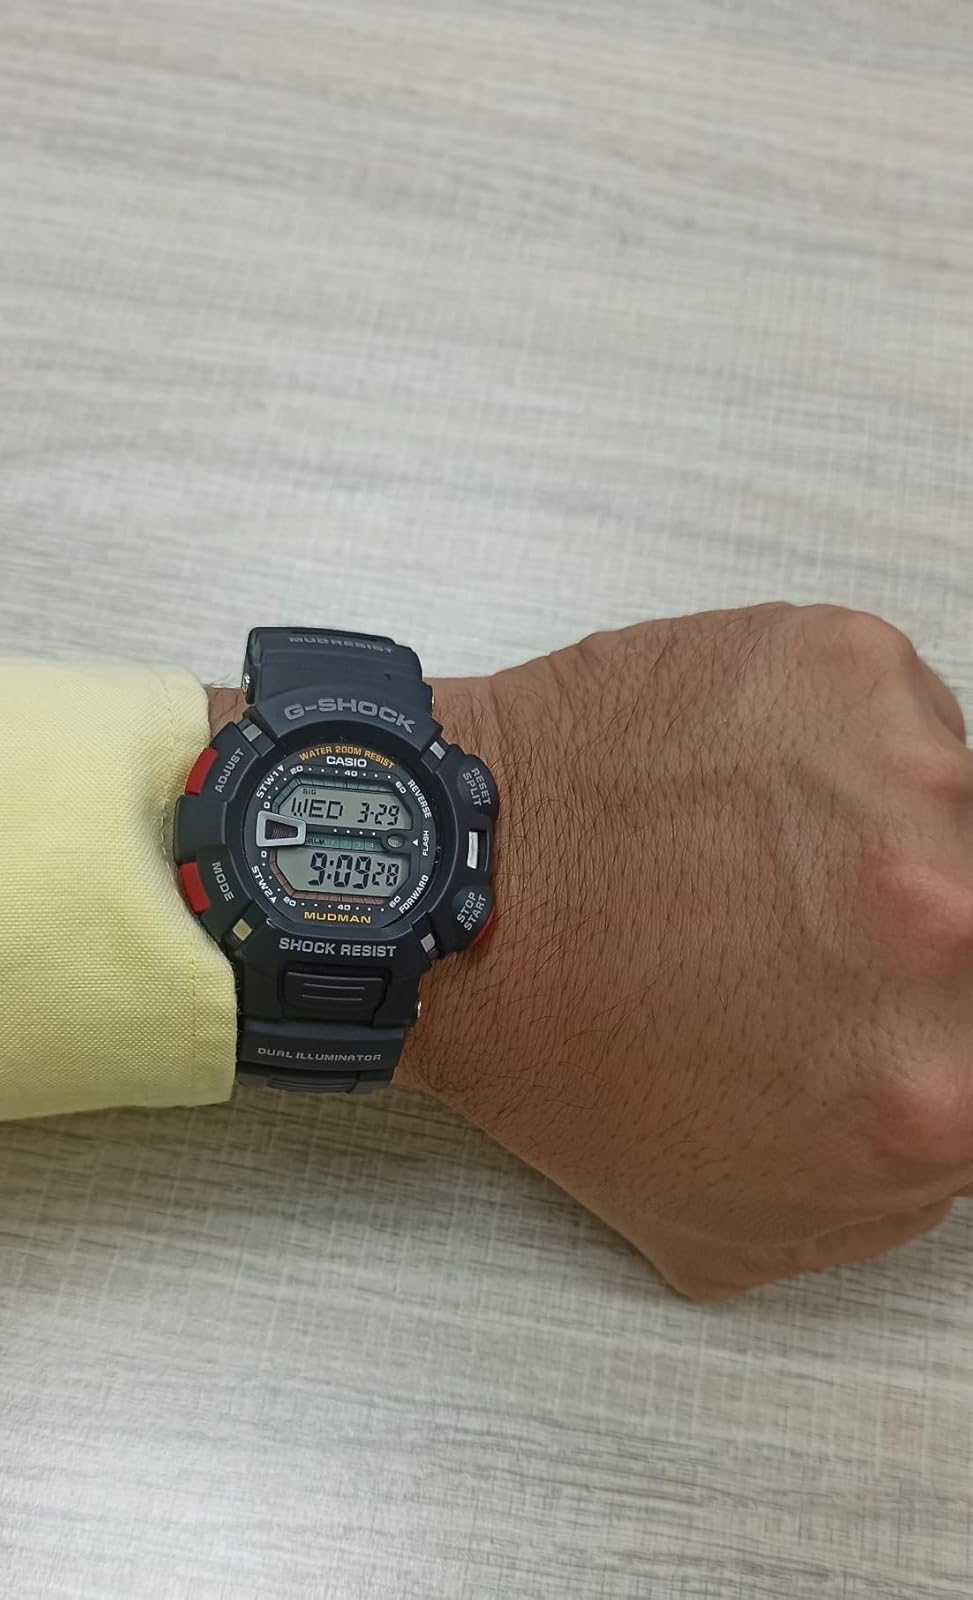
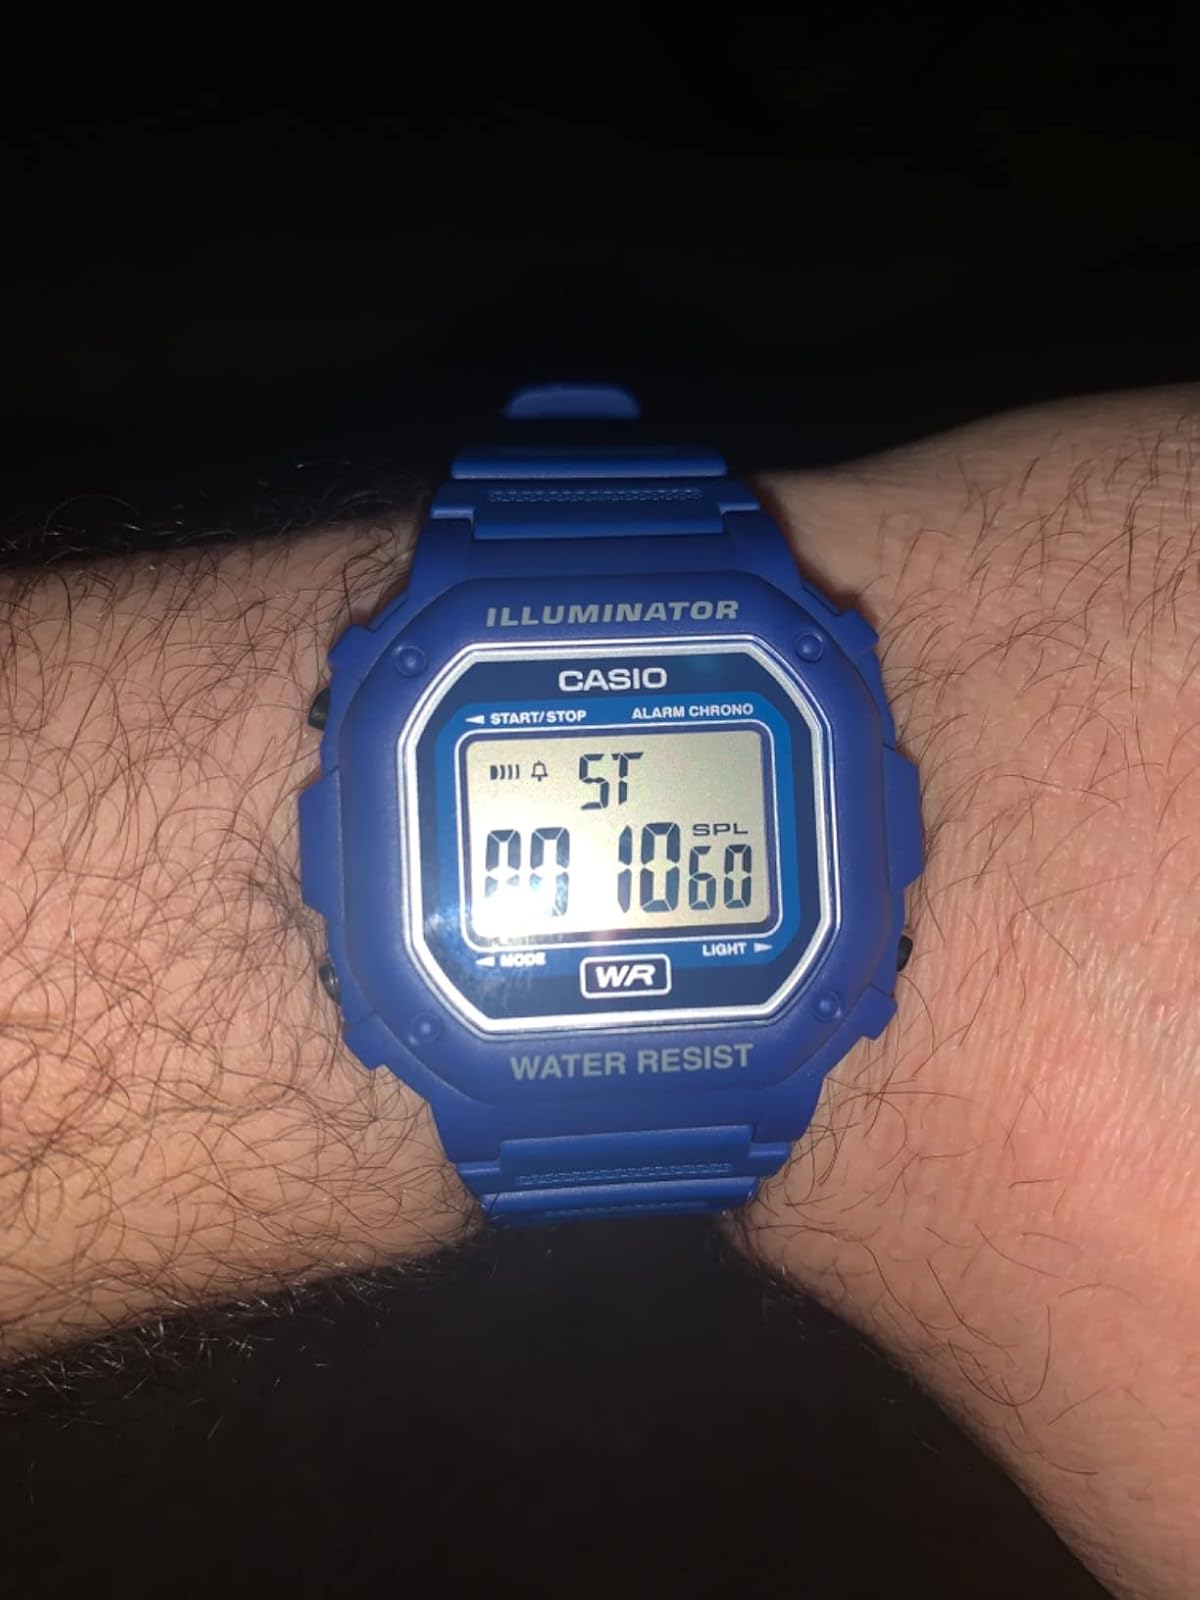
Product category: accessories_watch
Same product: no